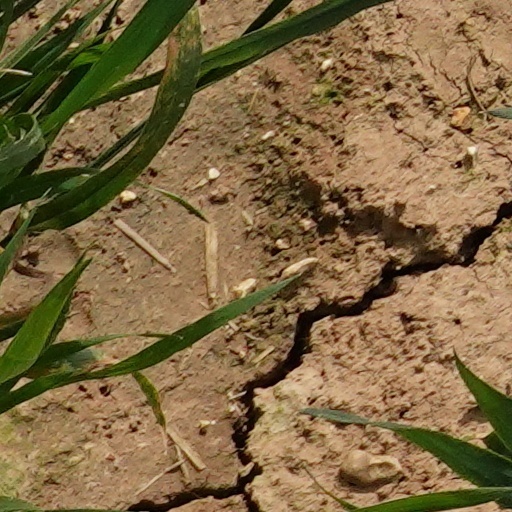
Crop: wheat